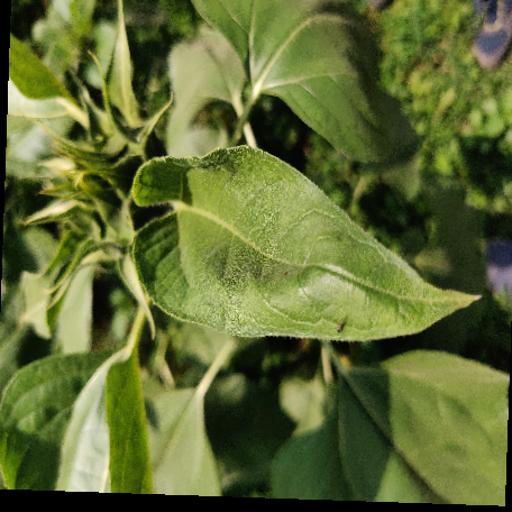
Label: Fresh_leaf